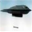
Label: airplane